König Brewery

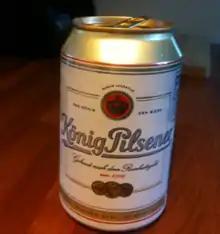
A can of König Pilsner

König Brewery sponsors several sports teams in the Rhine-Ruhr region. König Pilsener appears on the ice hockey kit of EV Duisburg and is also the official sponsor of the Nordkurve terraces at the MSV Duisburg football stadium. The brewery advertises elsewhere in the stadium, as well as in the Georg-Melches stadium in the neighbouring city of Essen.